The House with the Mezzanine

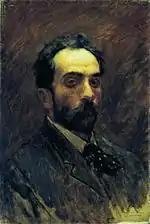
Isaak Levitan was the possible prototype for the Artist, although the views the latter expressed in the story belonged to the author himself, according to Vukol Lavrov

The first mention of the story dates back to 26 November 1895 when Chekhov, writing from Melikhovo, informed his correspondent Elena Shavrova: "I am writing now a small story called 'My Bride'." [Моя невеста, "Moya nevesta"]." He went on: "Once I had a bride... That is what they'd called her: Missyuss. My love for her was strong. That is what I am writing about." Whom did he mean exactly, remained unclear.